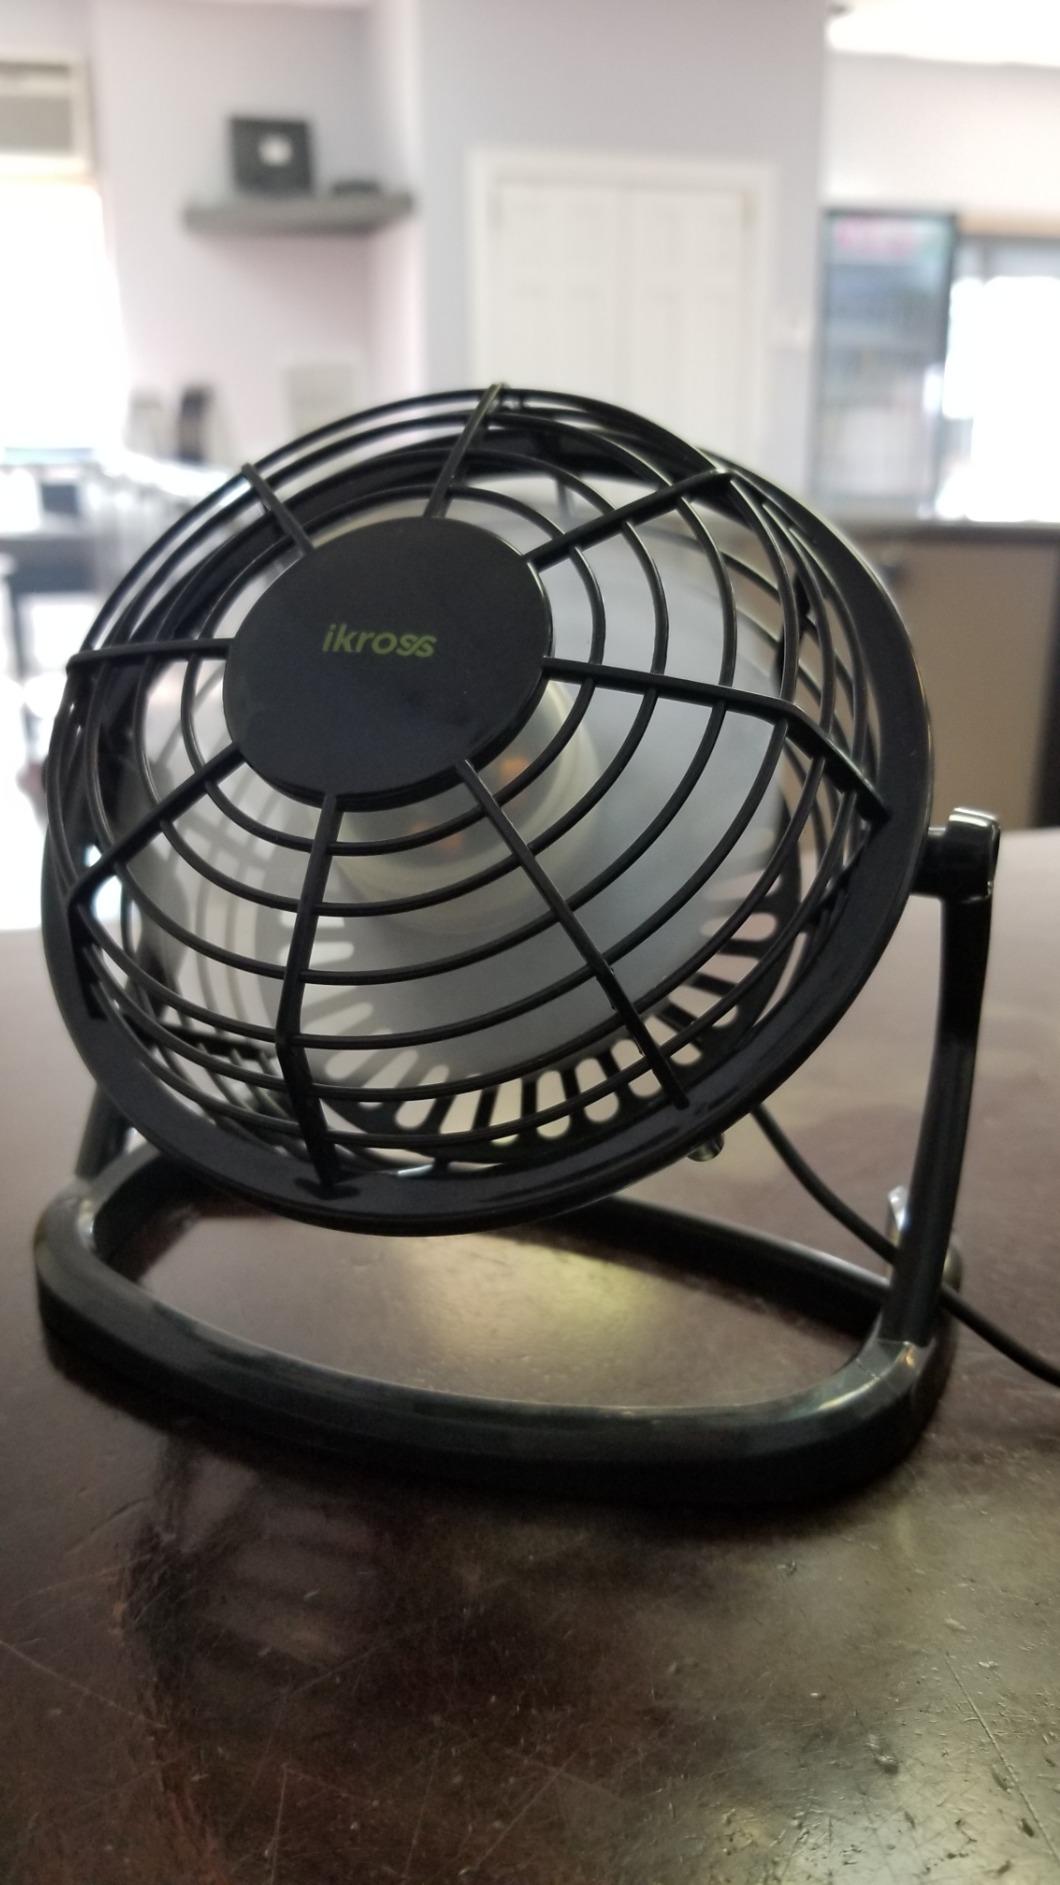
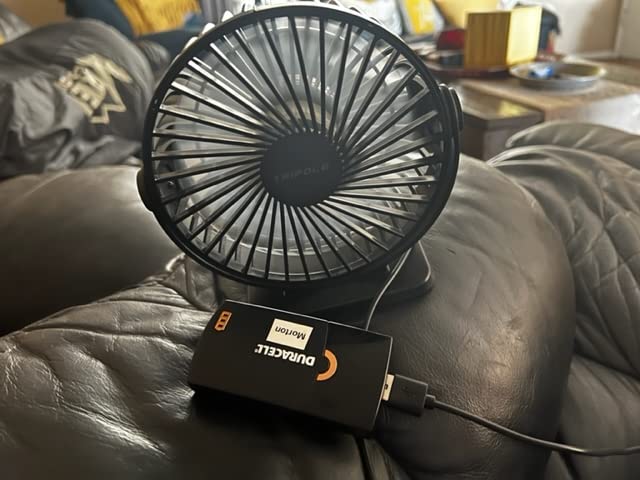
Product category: fan
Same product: no